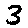
Label: 3